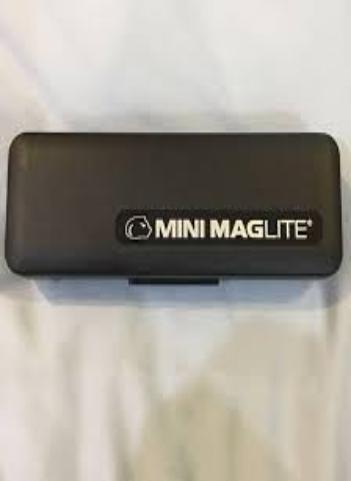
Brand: maglite
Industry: Necessities